Hamara Ghar (1950 film)

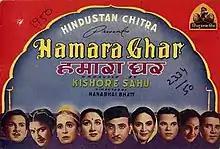

Hamara Ghar (Our Home) is a 1950 Hindi family drama film made by 'Hindustan Chitra' and directed by Nanabhai Bhatt (father of Mahesh and Mukesh Bhatt). Music is by Chitragupta Shrivastava. The cast was Durga Khote, Umakant Desai, Veera, Agha, Meena Kumari, Geeta Bose, David, Jankidas, Ramesh Gupta etc. Lyrics were by Anjum, Rammurthy Chaturvedi and Bharat Vyas.